Seth Bullock

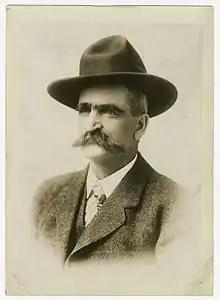
Seth Bullock, 1893

Deadwood was a lawless, rowdy camp. According to several historians, including John Ames in "The Real Deadwood" and Kenneth C. Kellar in "Seth Bullock: Frontier Marshal Deadwood", days after Bullock and Star's arrival, Wild Bill Hickok was murdered by Jack McCall. McCall shot Hickok in the back of the head while he sat playing poker. McCall was found not guilty by an impromptu camp court and released, after which he promptly left town. McCall was later re-tried, found guilty, and executed. The demand for law enforcement grew following Hickok's murder. In February 1877 Lawrence County, which included Deadwood City, was officially designated and its first county government was created by the Territorial Legislature. Then Territorial Governor Pennington appointed Bullock to be the temporary interim County Sheriff until the first county elections could be held. Contrary to popular belief, Bullock was never the sheriff or marshal of Deadwood.